Planetary nomenclature

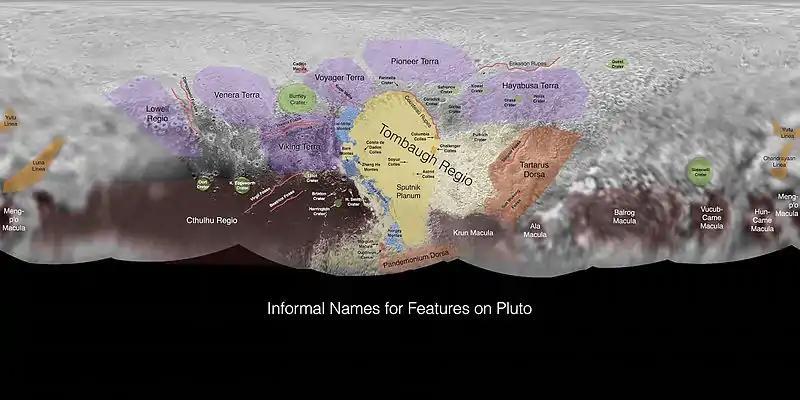
Informally named geographic features on Pluto

In February 2017, the IAU approved the following themes for surface features on Pluto and its satellites: